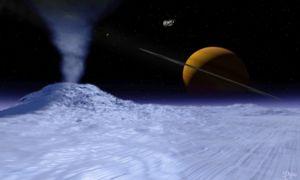
Un geyser est un type particulier de source d'eau chaude qui jaillit par intermittence en projetant à haute température et à haute pression de l'eau et de la vapeur.
Un ciel extraterrestre est l'apparence du ciel vu depuis un autre corps céleste que la Terre.
Encelade est un satellite naturel de la planète Saturne, découvert par William Herschel en 1789. Il s'agit du sixième satellite de Saturne par la taille, et du quatorzième par son éloignement.